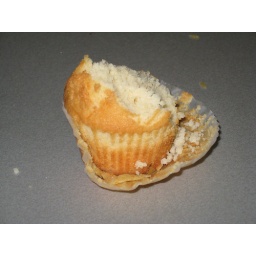
This half-eaten cake was left on the table in a cafe at Malaga Airport.